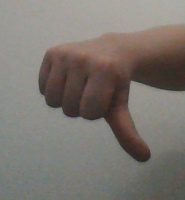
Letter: waw